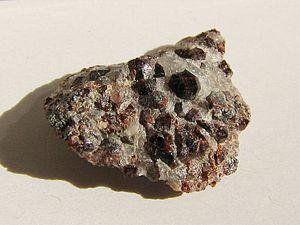
La caldérite est une espèce minérale du groupe des silicates et du sous-groupe des nésosilicates. Il s'agit du pôle manganésien des grenats pyralspites.